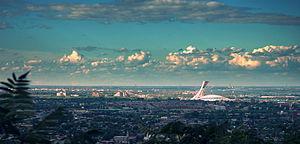
Le quartier entourant le Jardin Botanique de Montreal.